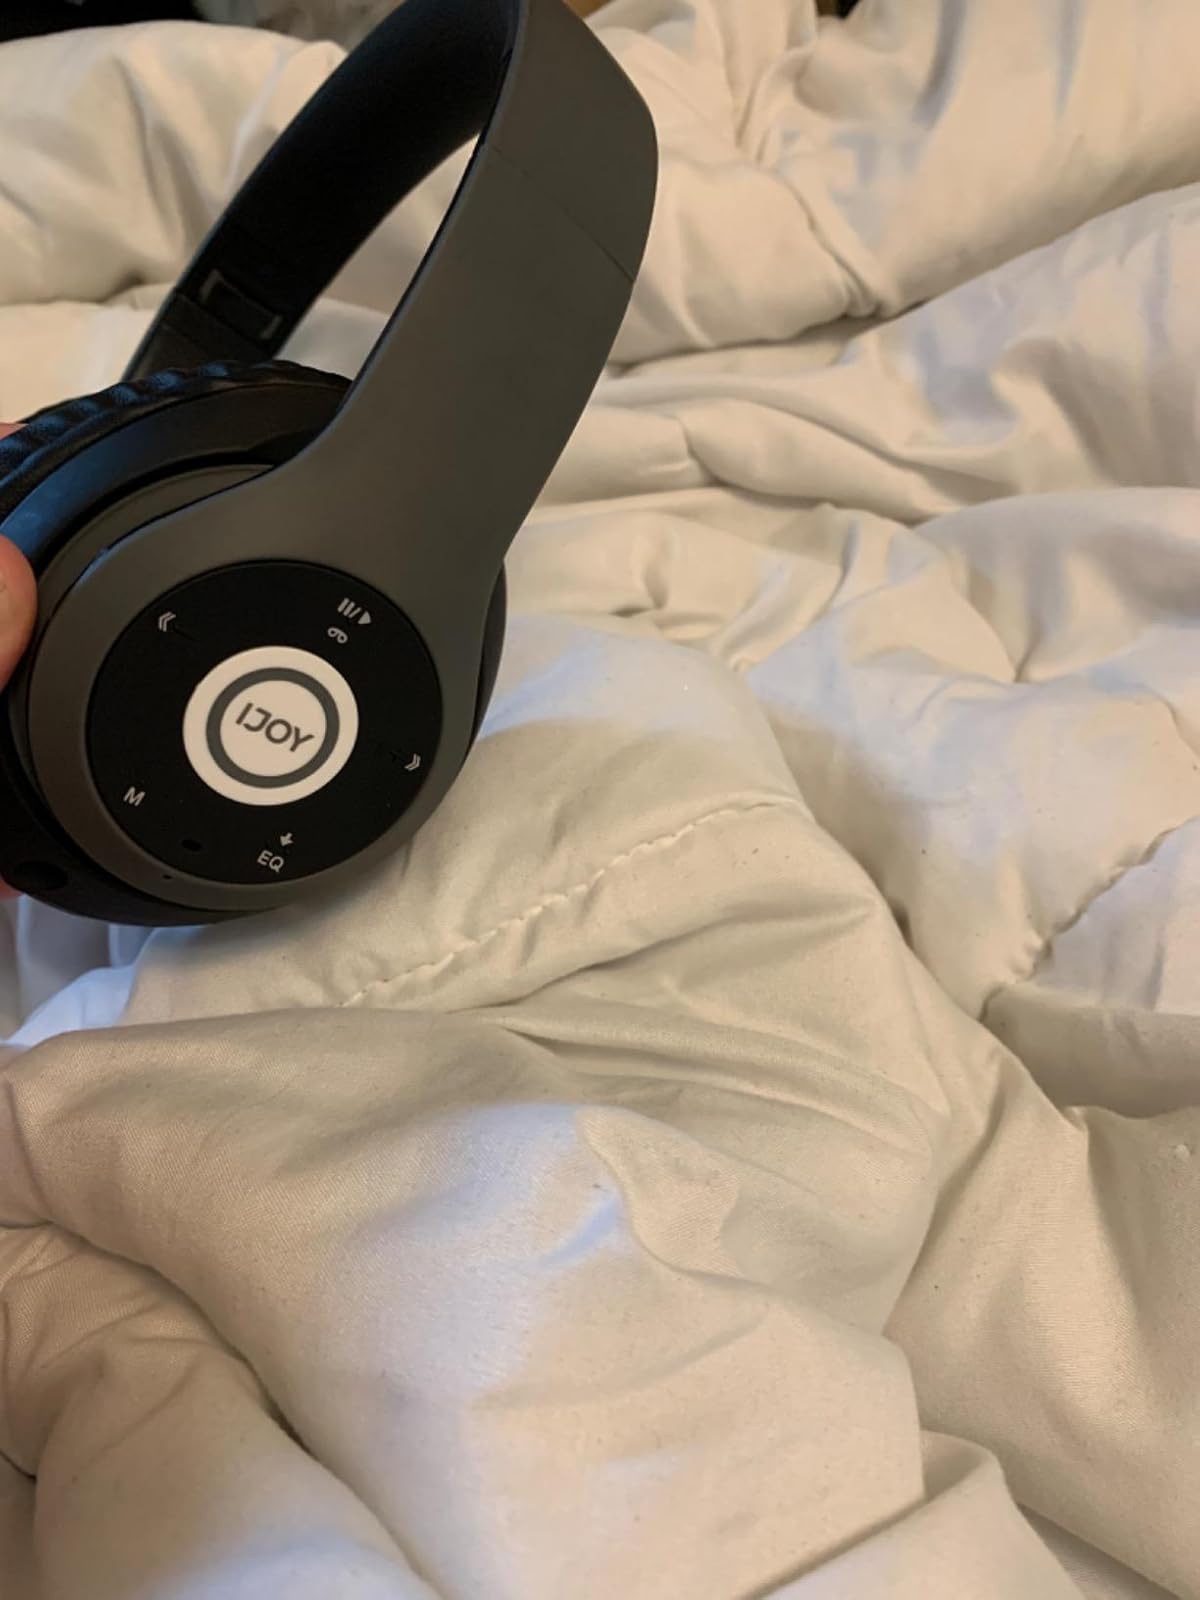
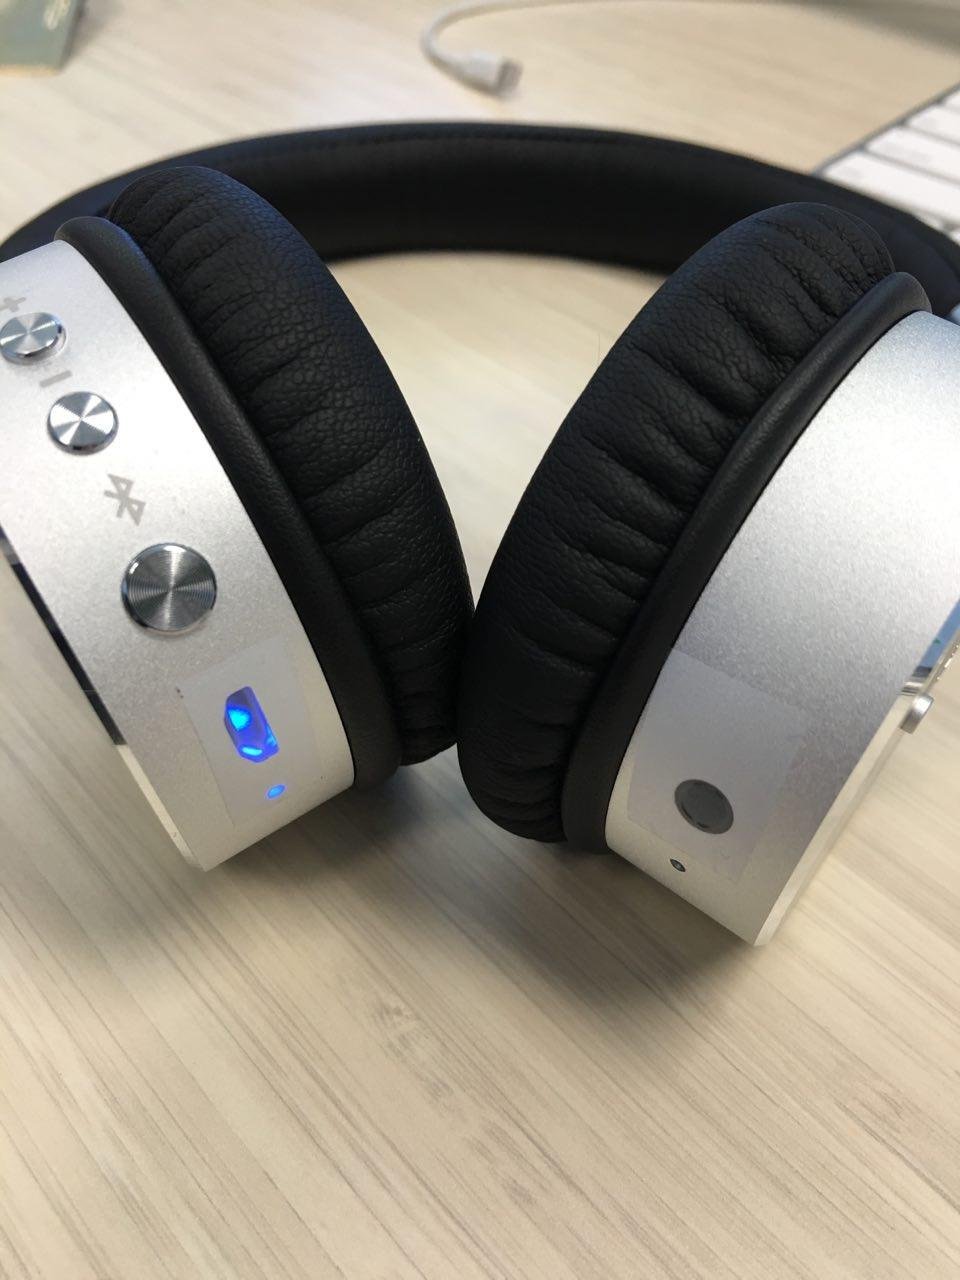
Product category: headphones
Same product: no